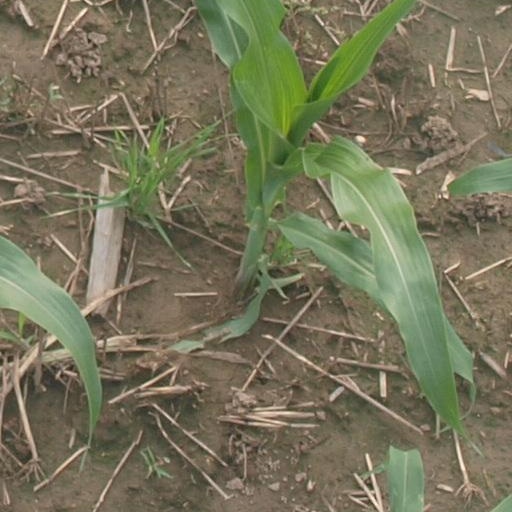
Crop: maize; corn